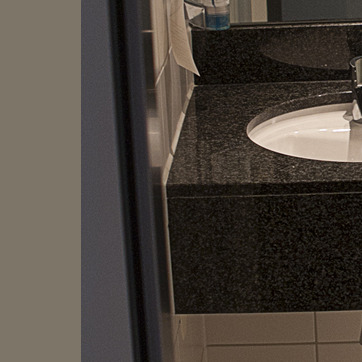
Material: polishedstone